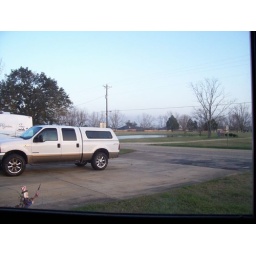
We have a bay window in the kitchen, where the eating area is. These are the views we see every day.